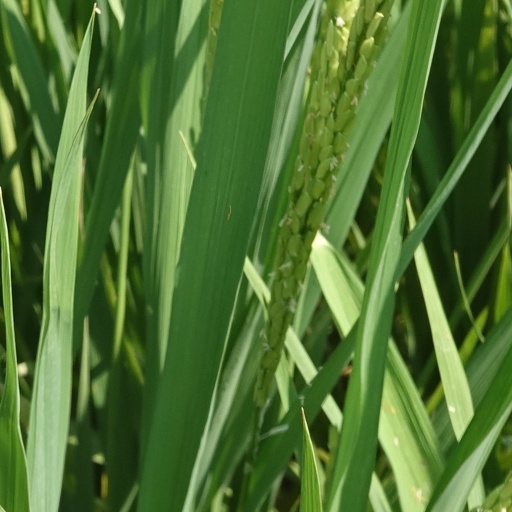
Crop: rice